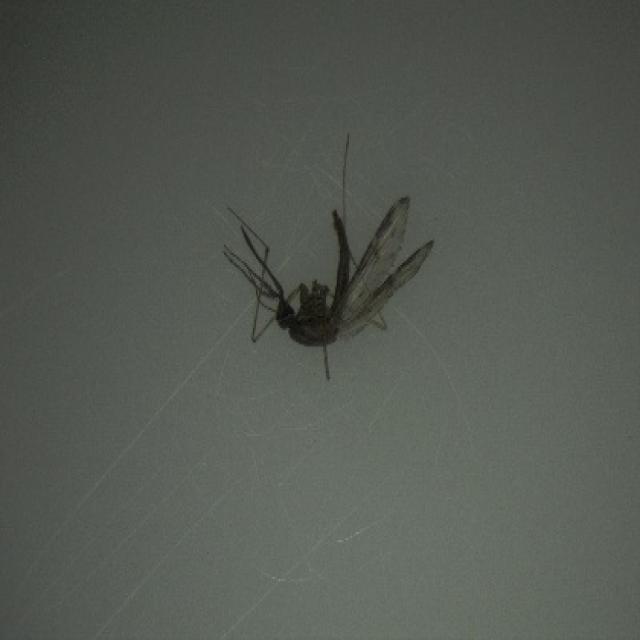
Species: anopheles_sinensis